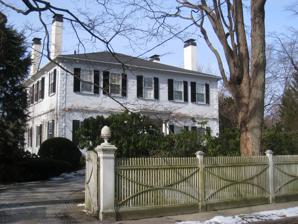
Building: The Larches (Cambridge, Massachusetts)
Country: United States of America
Year built: 1808
Historic house in Massachusetts, United States United States historic place The Larches U.S. National Register of Historic Places Show map of Massachusetts Show map of the United States Location Cambridge, Massachusetts Coordinates 42°22′35.7″N 71°8′32.7″W / 42.376583°N 71.142417°W / 42.376583; -71.142417 Built 1808 Architect Alexander Wadsworth Longfellow Jr. Architectural style Georgian MPS Cambridge MRA NRHP reference No. 82001956 Added to NRHP April 13, 1982 The Larches is a historic house at 22 Larch Road in Cambridge, Massachusetts .  This 2 + 1 ⁄ 2 -story wood-frame house was built c. 1808, and originally stood on one of the last of Cambridge's large Brattle Street estates to be subdivided.  It was moved to its present location in 1915, at which time it underwent renovations and alterations designed by Alexander Wadsworth Longfellow Jr. The building's interior and exterior both retain significant Federal style detailing.  The house was built by William Gray , a Salem merchant, as a summer house.  Twentieth century owners included composer Randall Thompson . The house was listed on the National Register of Historic Places in 1982. See also National Register of Historic Places listings in Cambridge, Massachusetts References Wikimedia Commons has media related to The Larches .